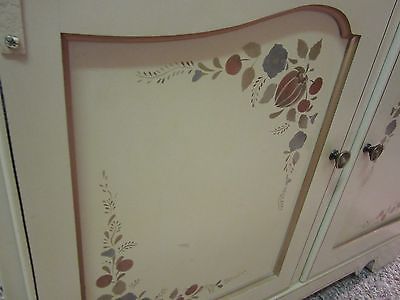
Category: cabinet